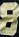
Number: 8